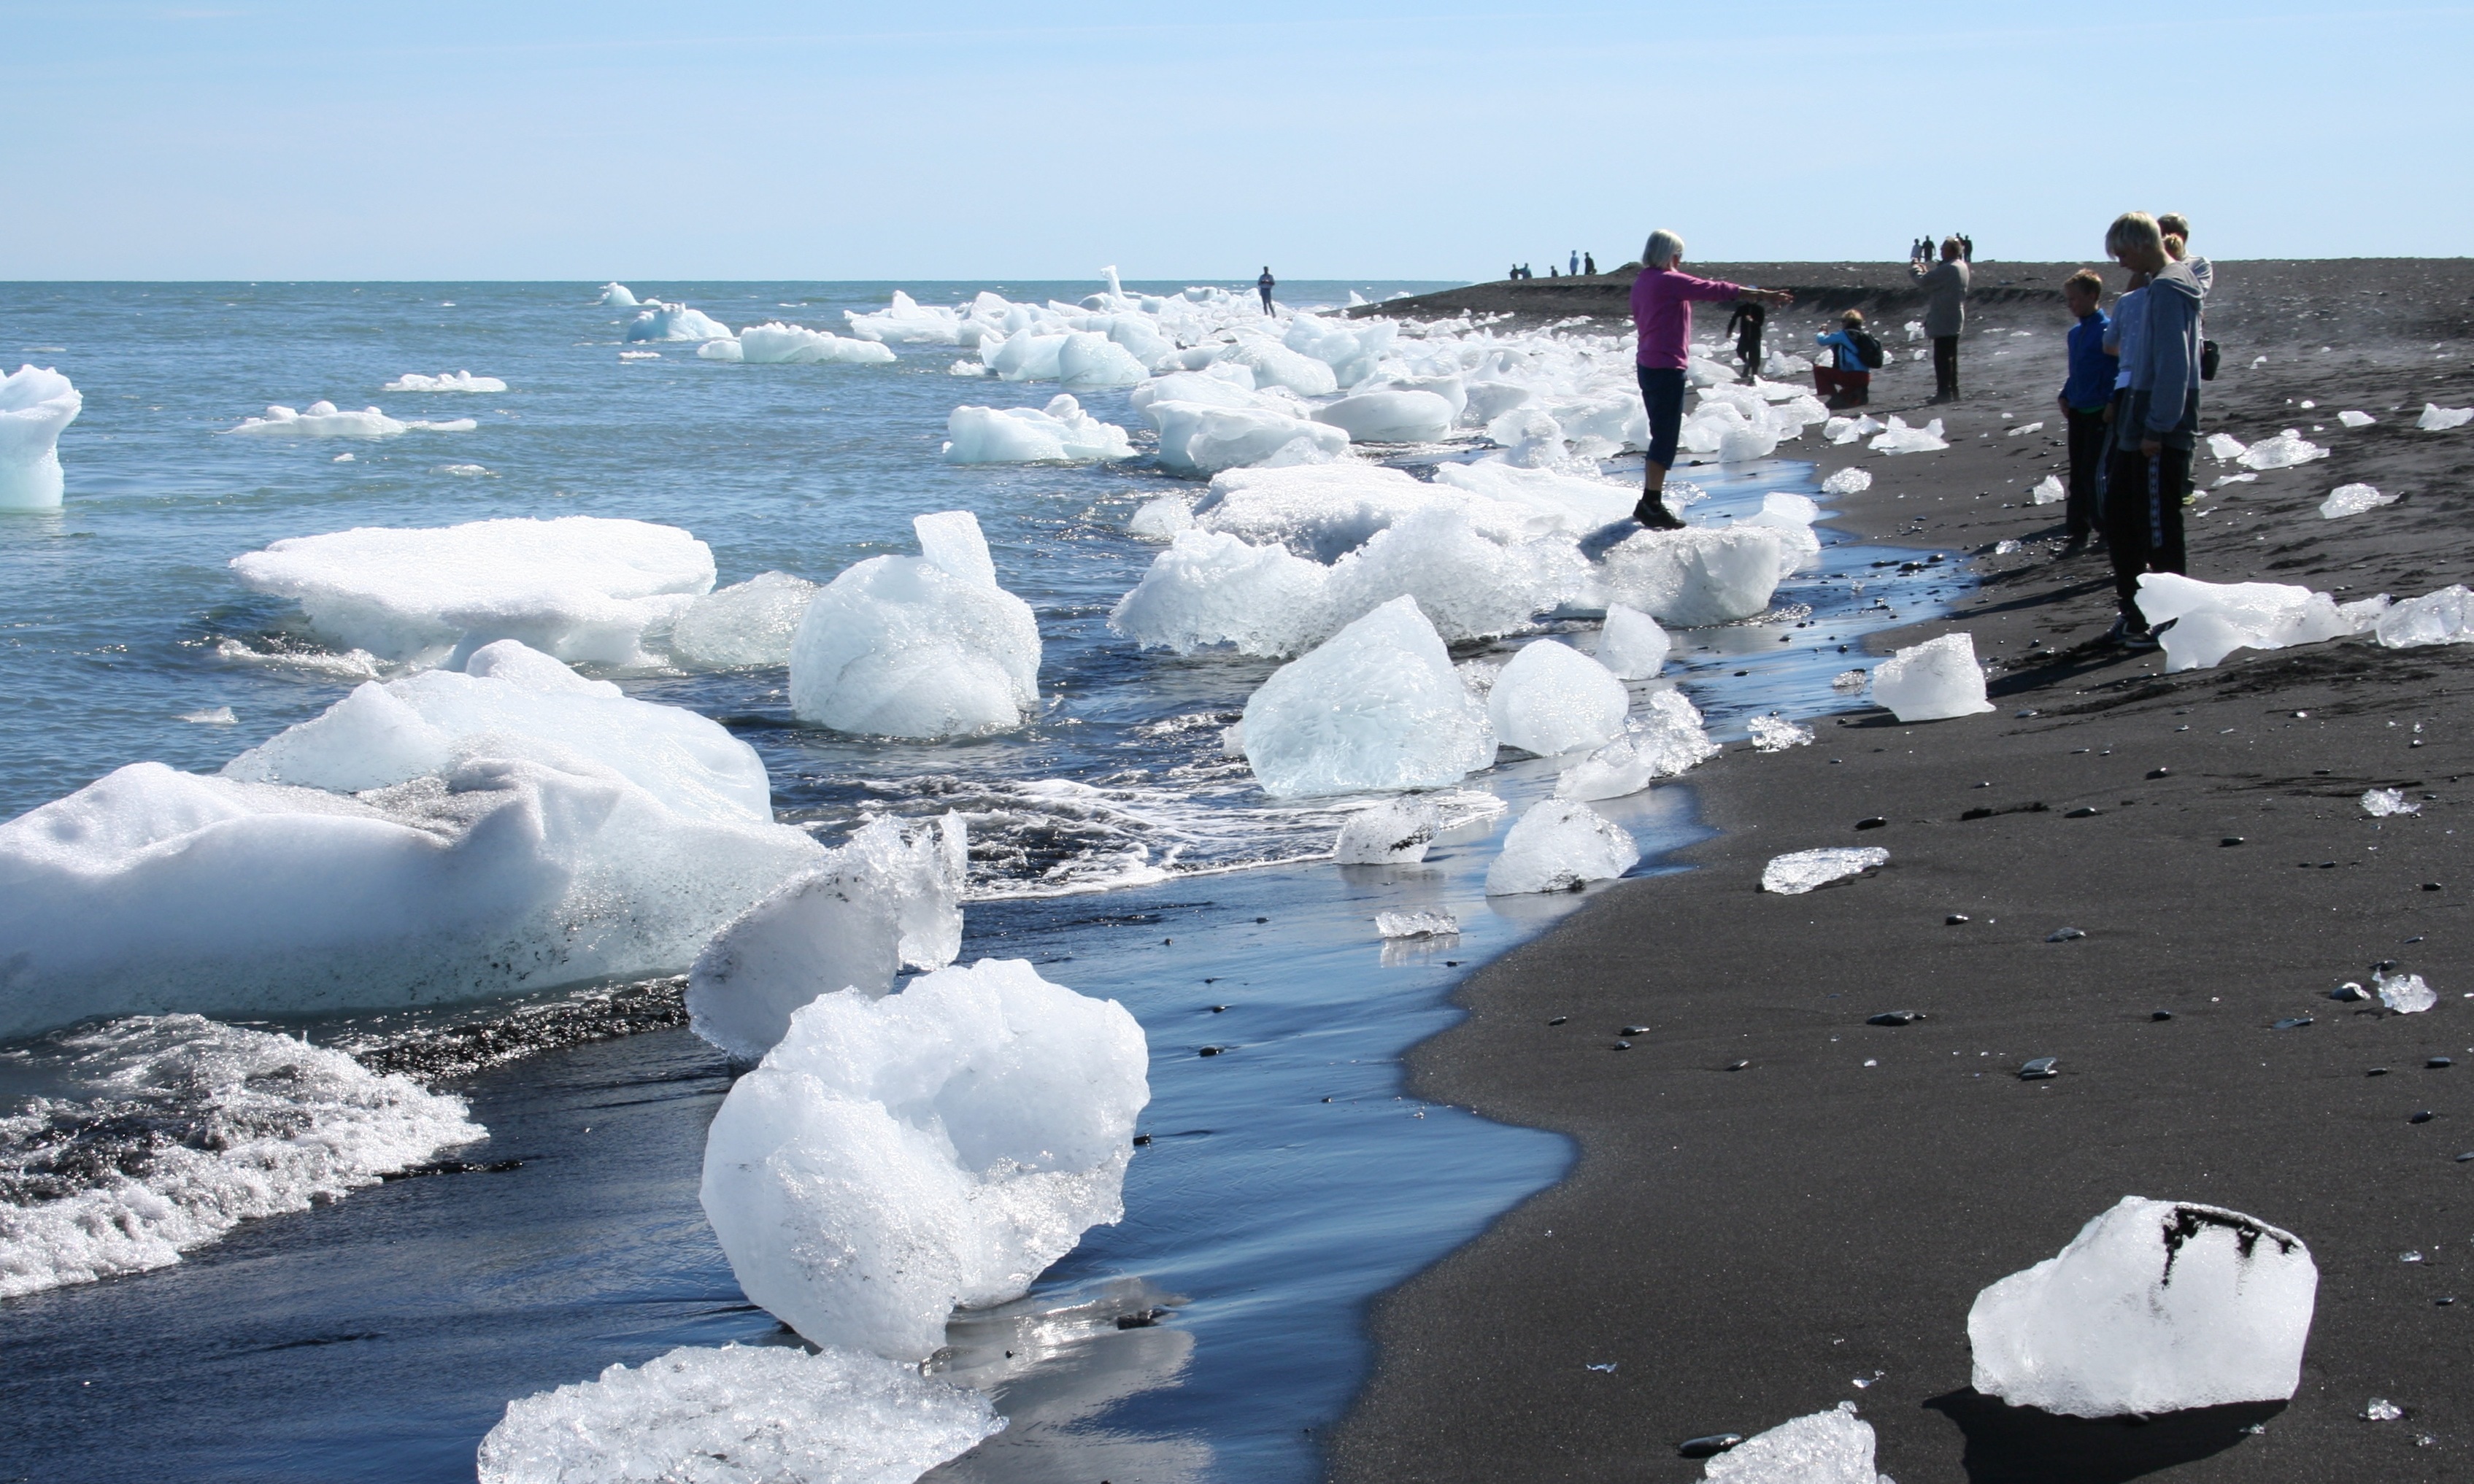
beach, landscape, sea, coast, water, nature, outdoor, sand, ocean, snow, cold, winter, tourist, ice, glacier, natural, iceland, arctic, black, tourism, season, iceberg, icelandic, black sand, scandinavia, jokulsarlon, icebergs, freezing, vatnajokull, glacier bay, arctic ocean, ice cap, sea ice